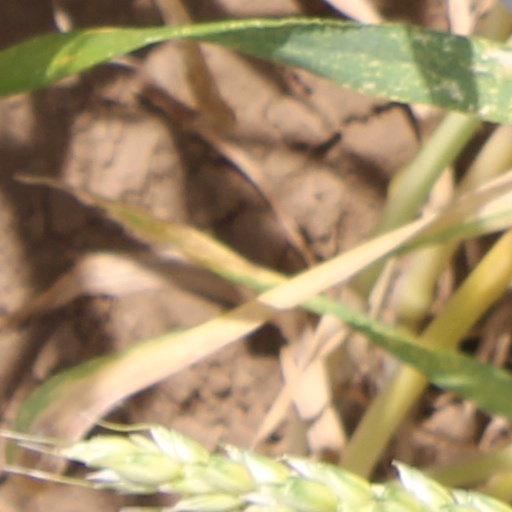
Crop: wheat